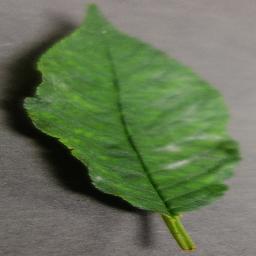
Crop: cherry
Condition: (including_sour)_powdery_mildew